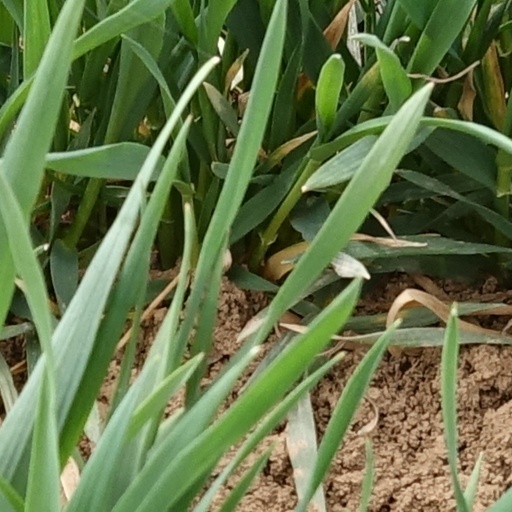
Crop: wheat